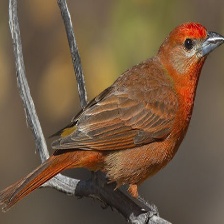
Species: HEPATIC TANAGER
Scientific name: PIRANGA FLAVA